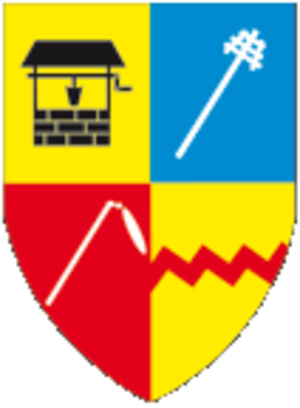
Schwarzenborn est une municipalité allemande située dans le land de Rhénanie-Palatinat et l'arrondissement de Bernkastel-Wittlich.